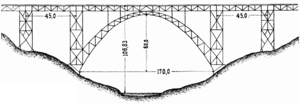
Le viaduc ferroviaire de Müngsten est le plus haut pont métallique en arc d’Allemagne. Ce pont en arc en acier est un ouvrage d'art de la ligne ferroviaire Wuppertal-Oberbarmen–Solingen. Il sert au trafic ordinaire de la ligne S 7 de la S-Bahn Rhin-Ruhr, non-électrifiée et donc exploitée par des motrices Diesel. L'ouvrage franchit la vallée de la Wupper, qu'il surplombe de 107 m, sur le tronçon Remscheid–Solingen, à proximité de la halte d'attente de Solingen-Schaberg.